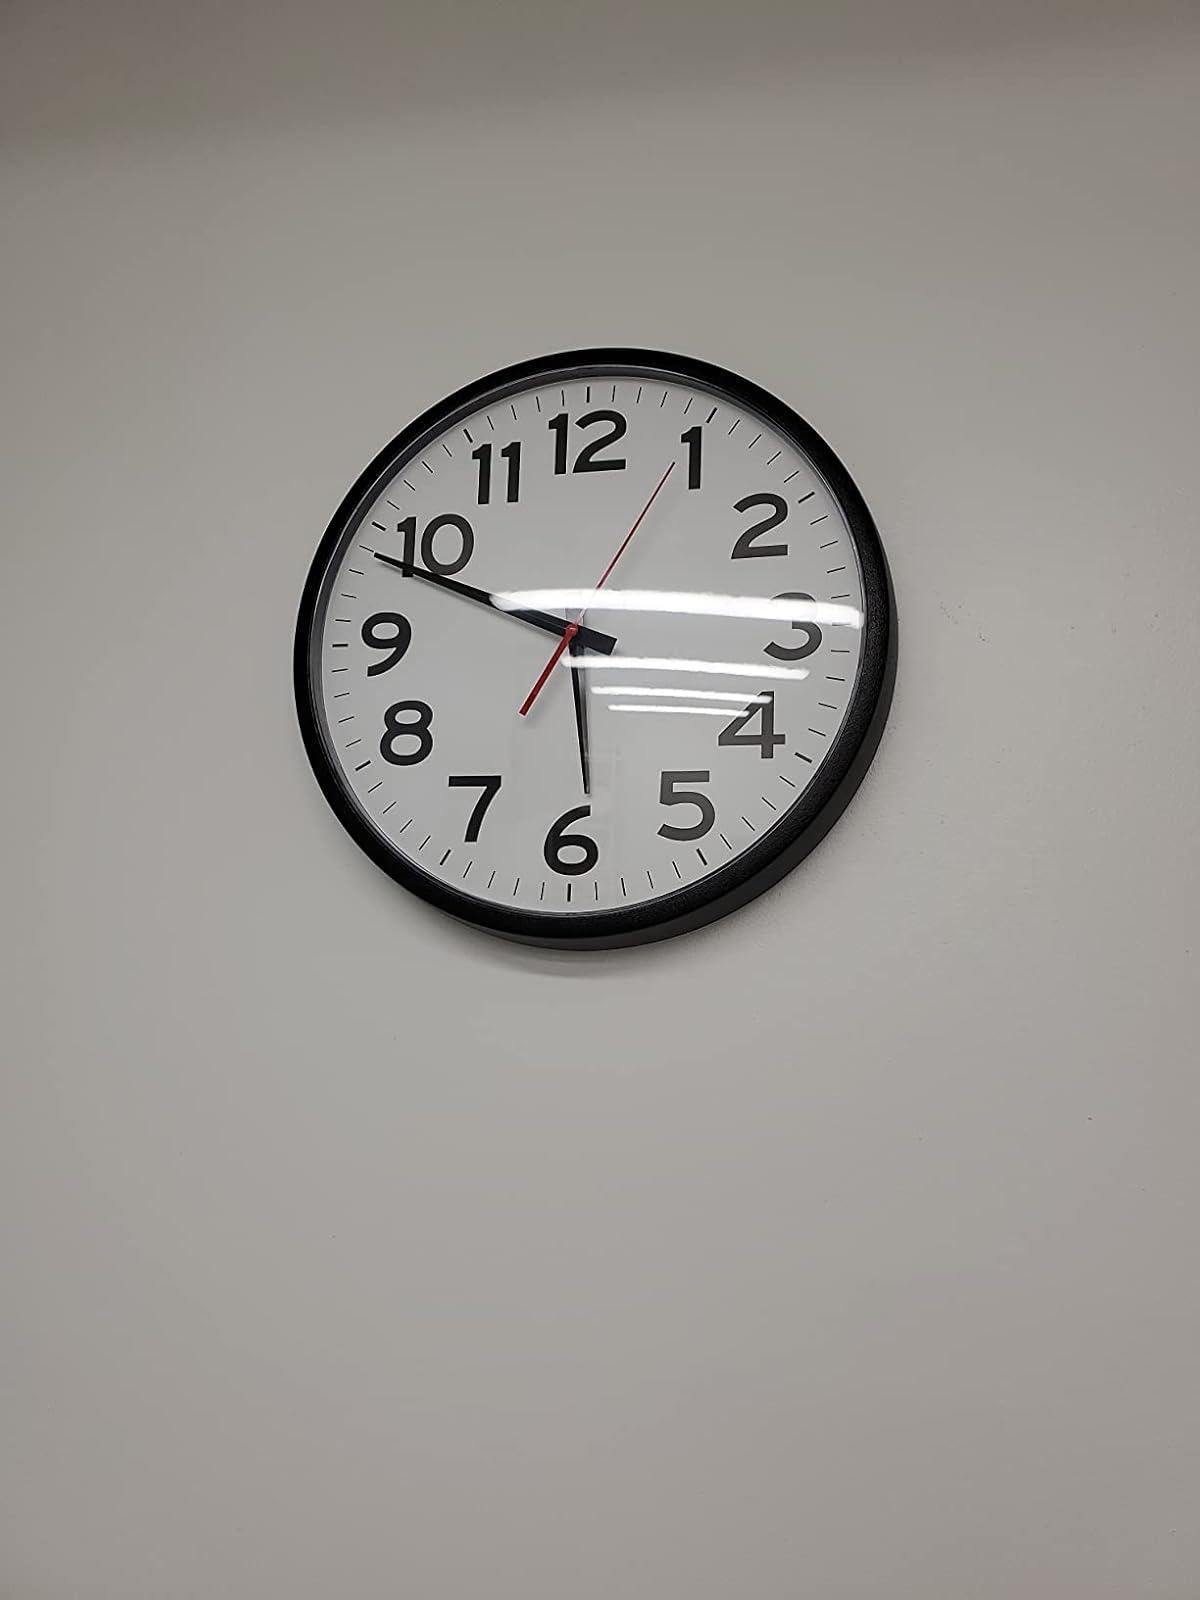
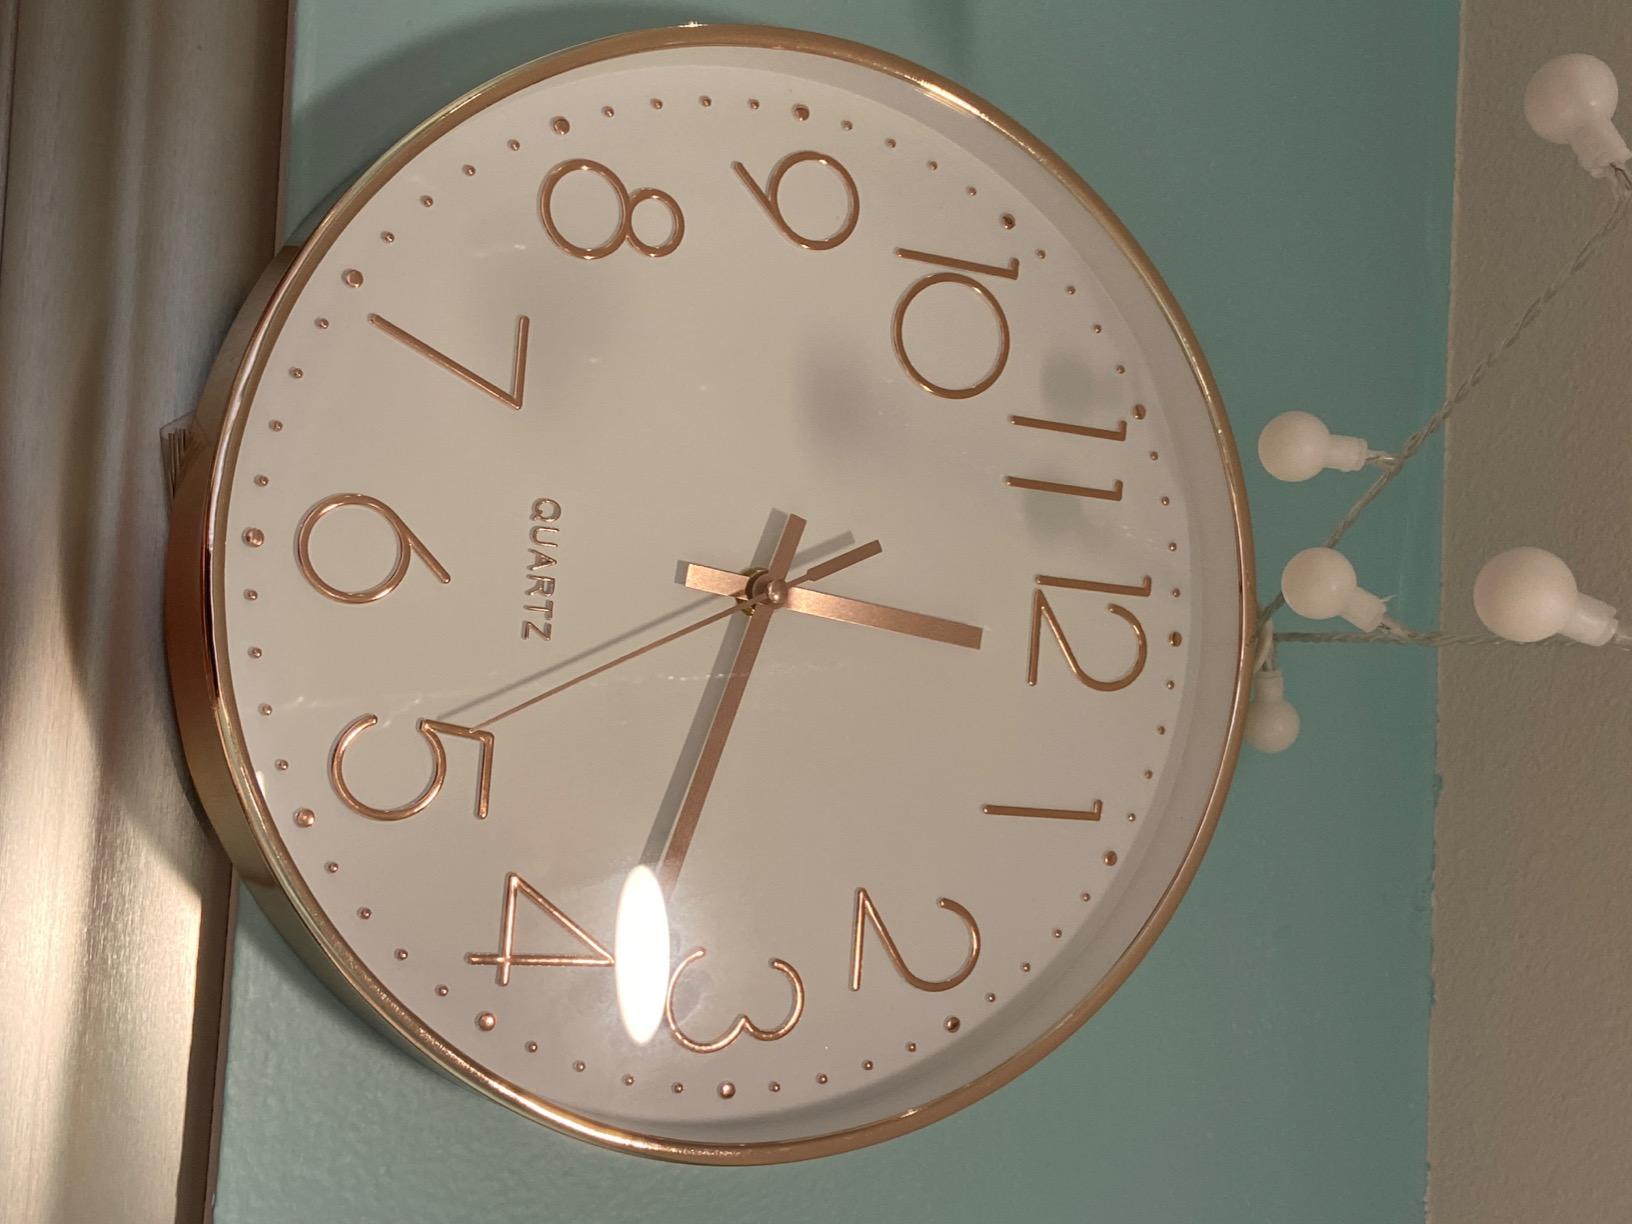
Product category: clock
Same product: no